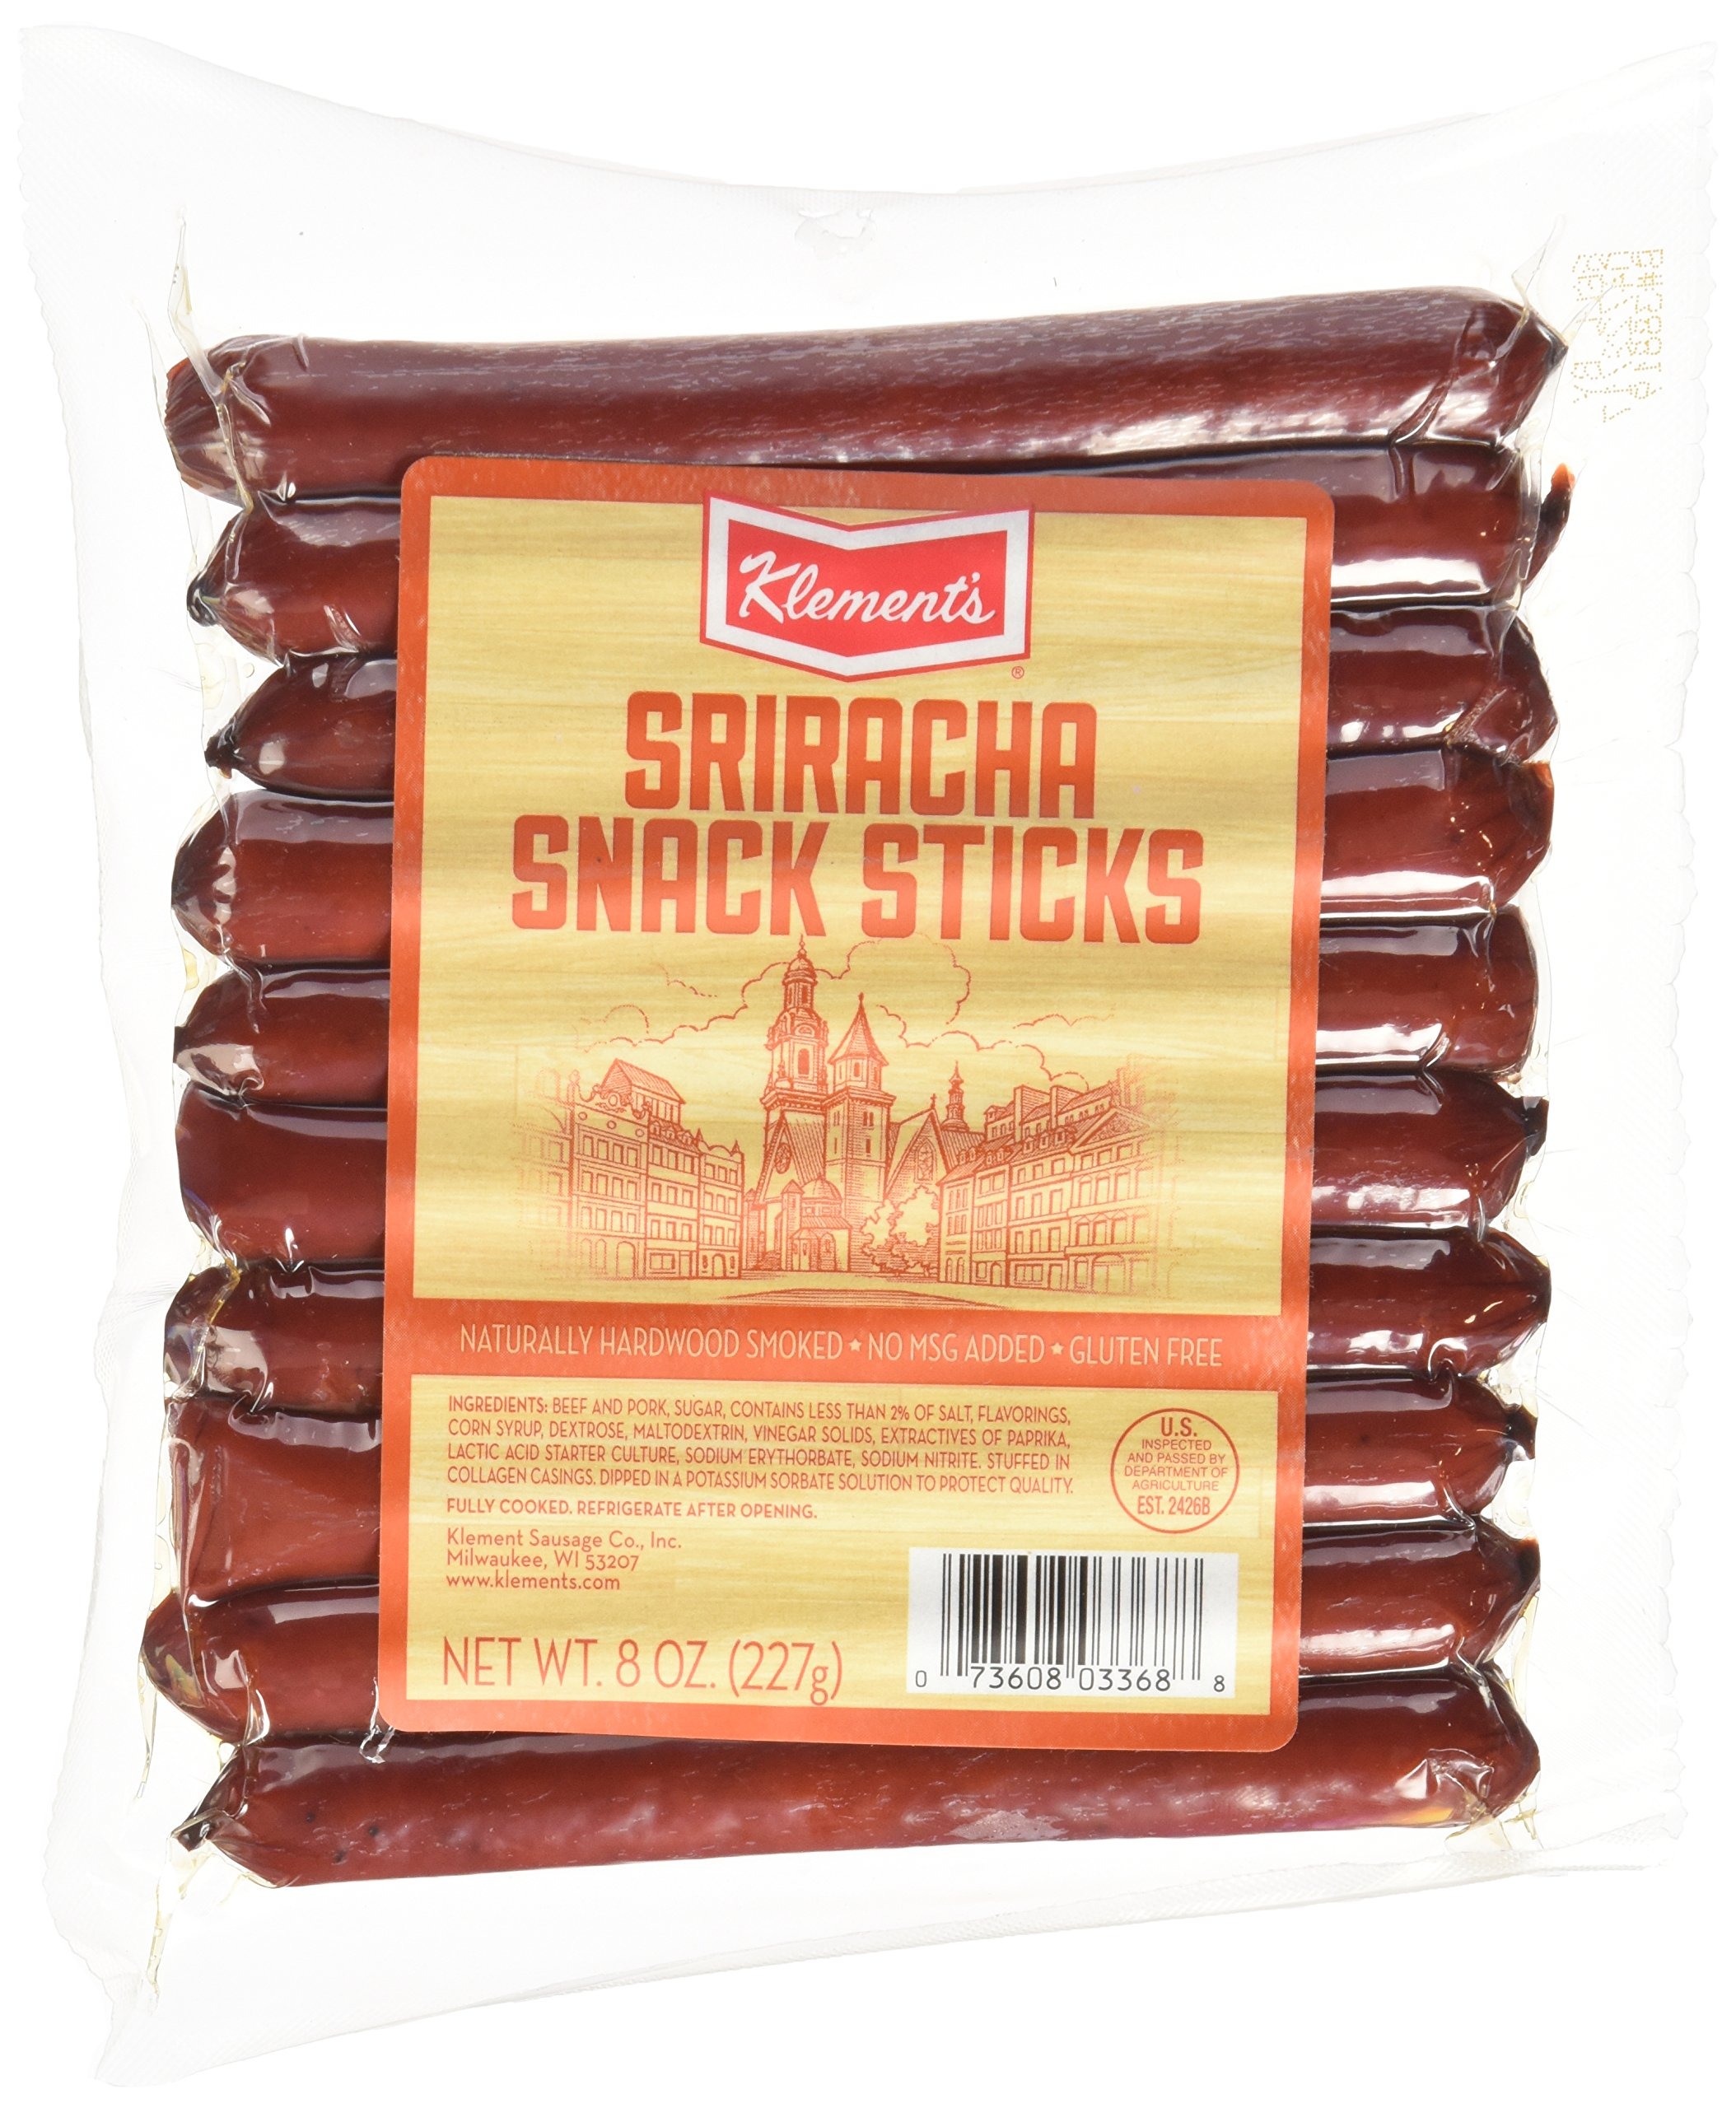
Item Name: Klement's Snack Sticks, Sriracha, 8 Ounce
Bullet Point 1: Naturally hardwood smoked
Bullet Point 2: Gluten free
Bullet Point 3: No msg
Bullet Point 4: European handcrafted sausage
Bullet Point 5: Great on-the-go snack
Value: 8.0
Unit: oz

Price: 18.28